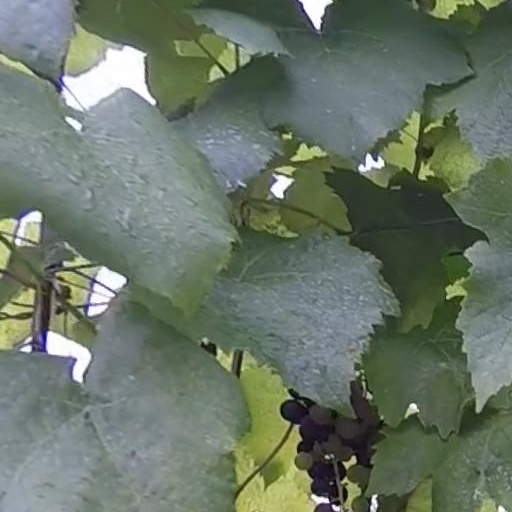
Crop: grape